José Rodríguez (footballer, born 1994)

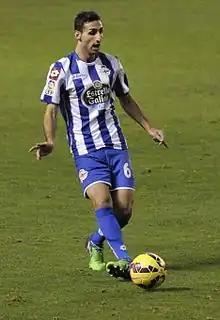
Rodríguez playing for Deportivo in 2014

José Rodríguez Martínez (born 16 December 1994) is a Spanish professional footballer who plays as a central midfielder.